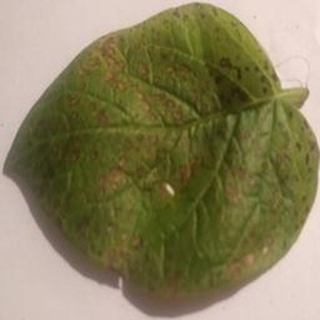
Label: potato_early_blight